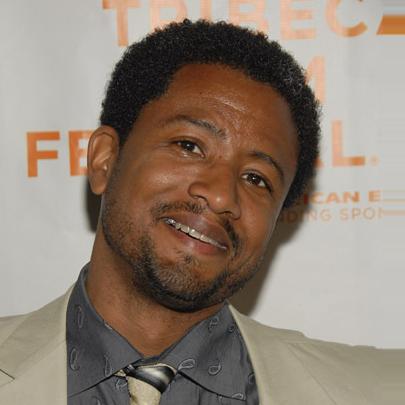
Age: 44